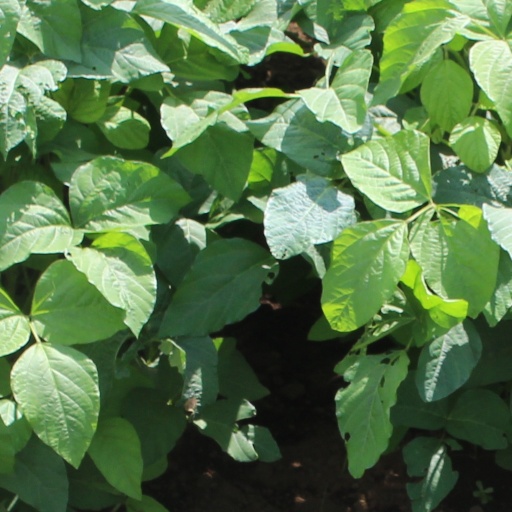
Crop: soybean